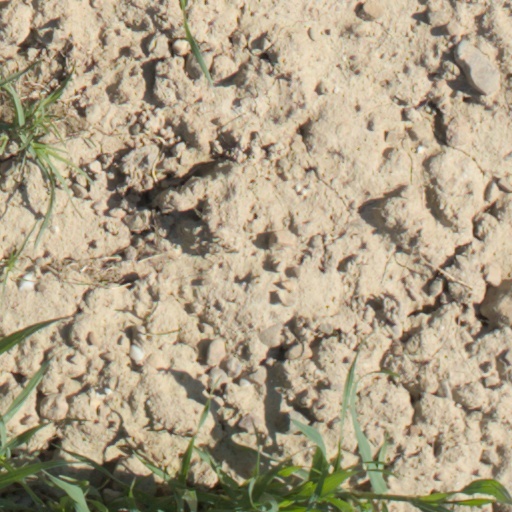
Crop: wheat